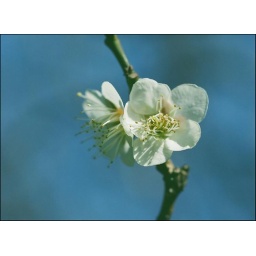
Plum tree in Plum tree house in Umeyashiki